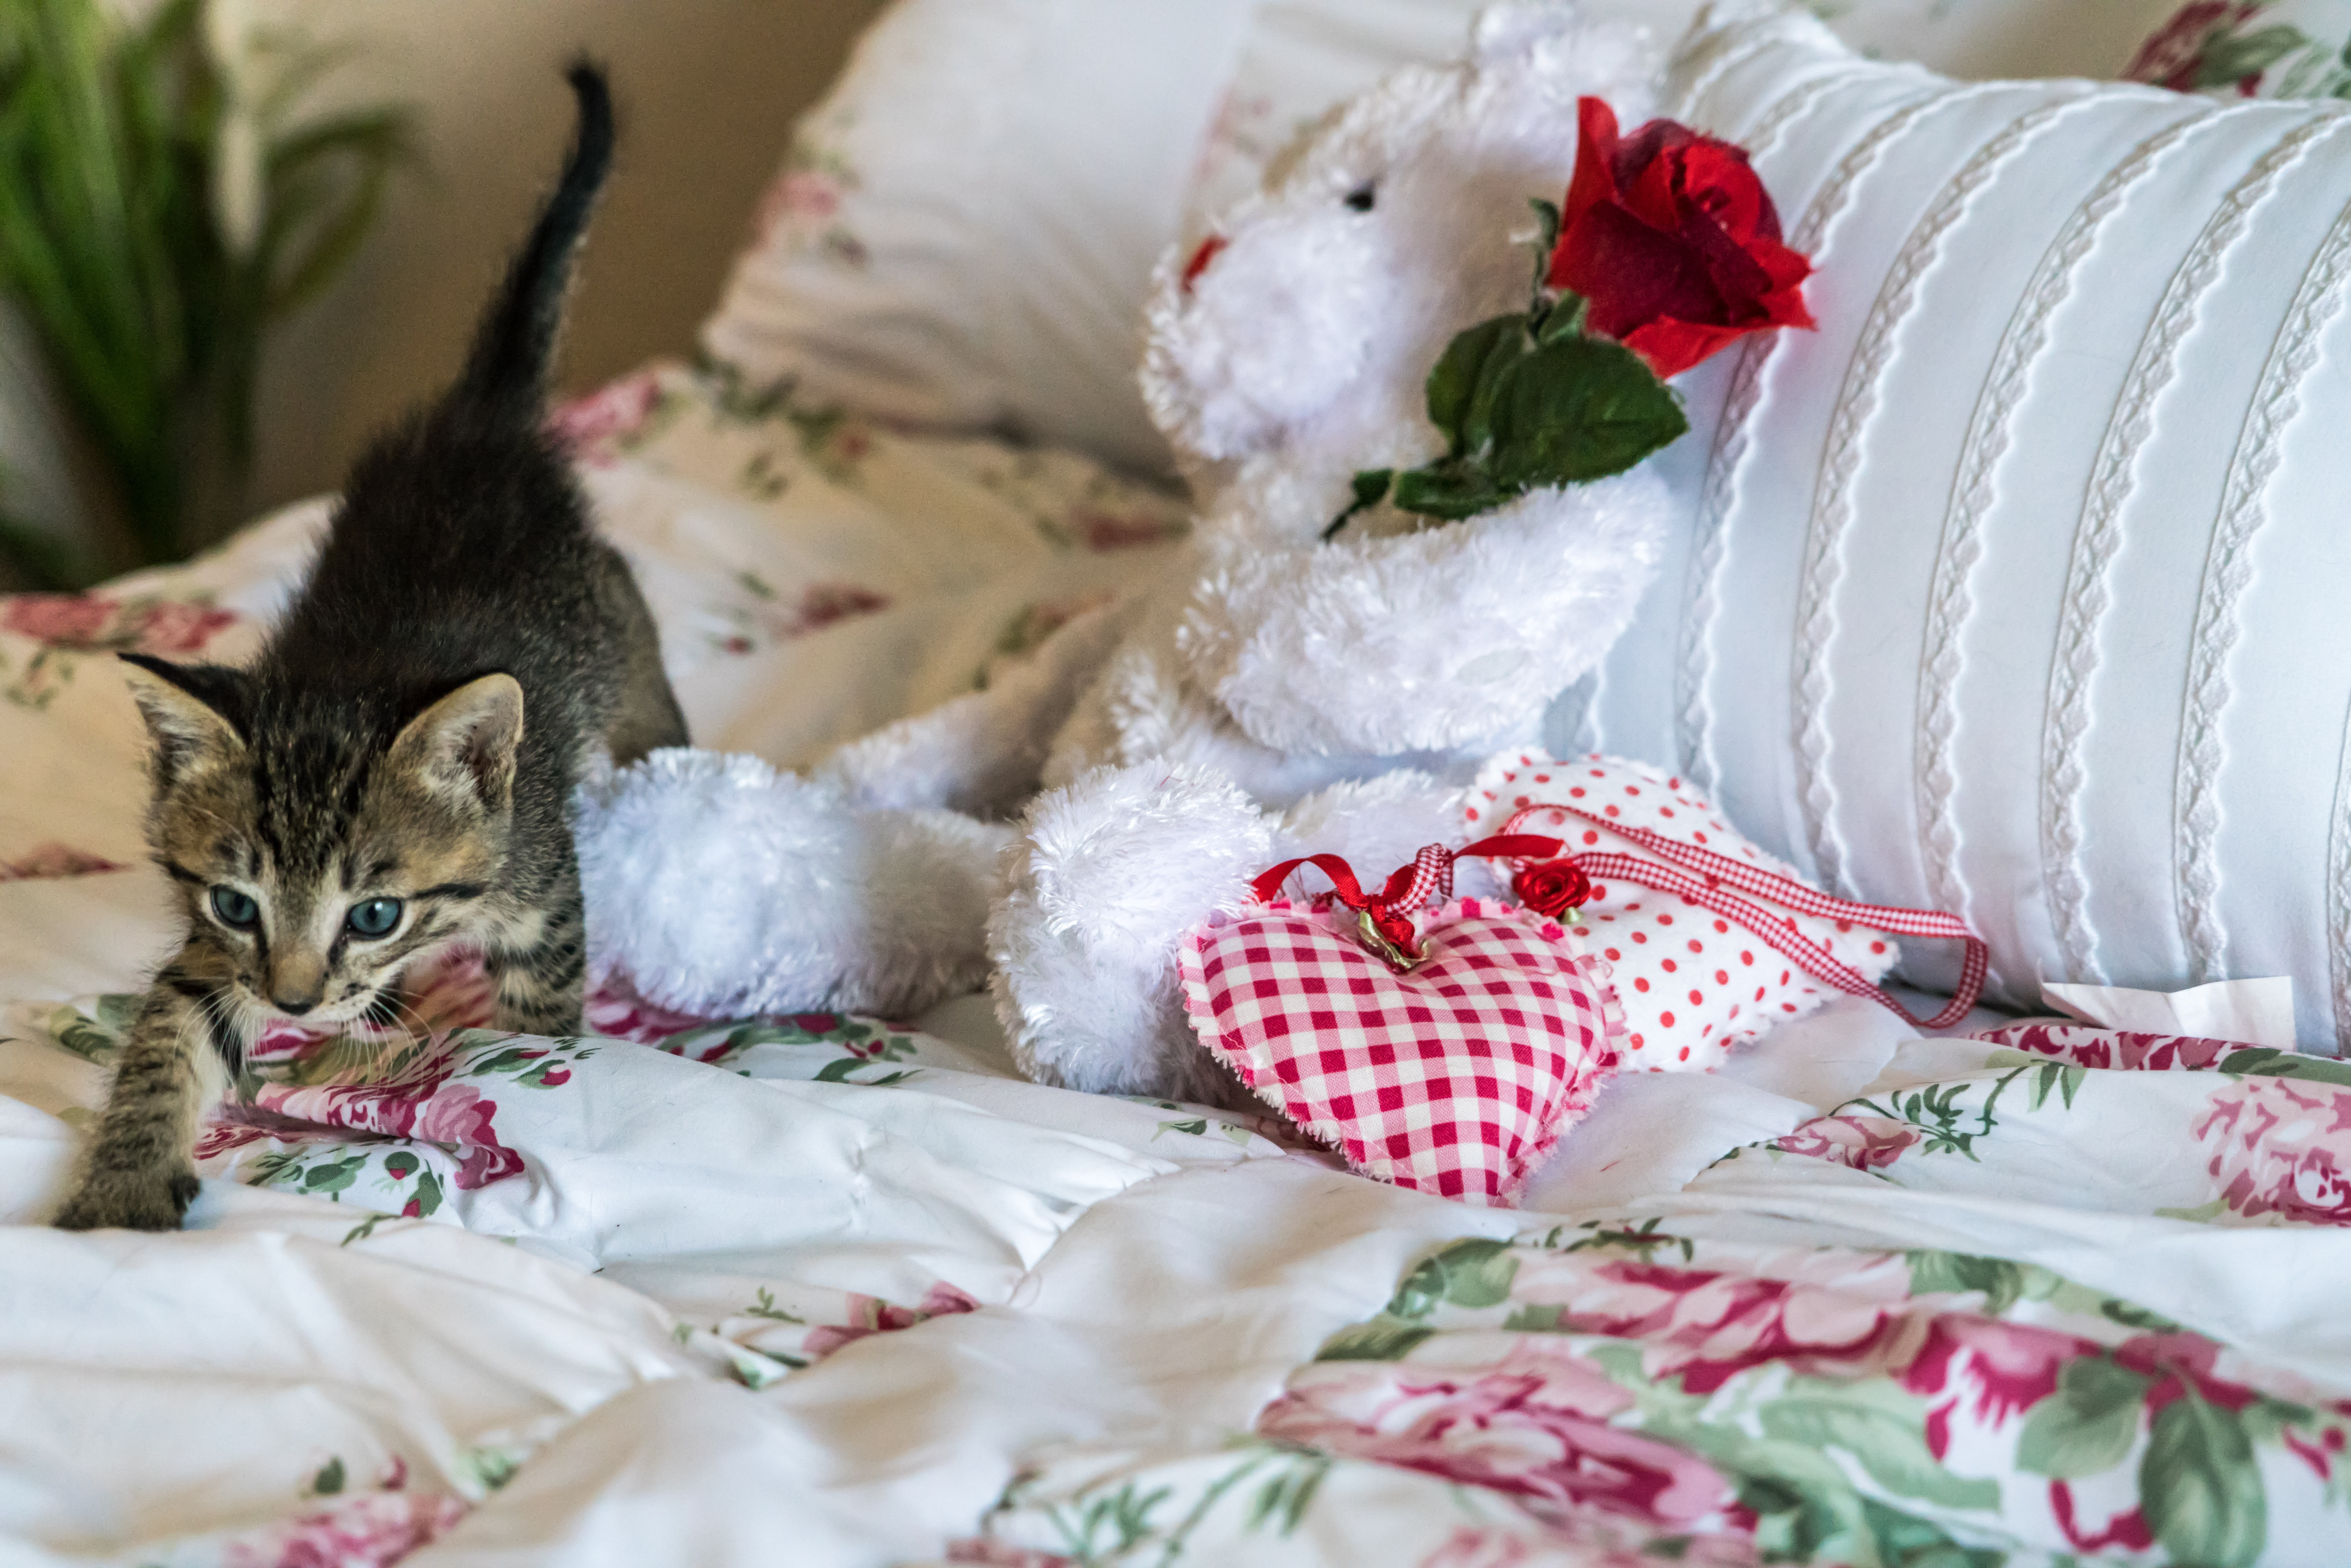
animal, cute, pet, fur, portrait, young, kitten, cat, small, feline, gray, whisker, christmas, baby, nap, textile, face, eyes, sleep, kitty, newborn, furry, little, domestic, adorable, foster